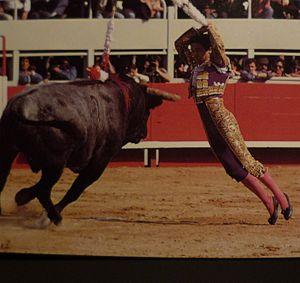
Dans le monde de la tauromachie, al quiebro désigne une manière de « poser », « planter » ou « clouer ». les banderilles particulièrement spectaculaire et très appréciée du public.
Richard Milian, né le 31 mars 1960 à Canohès dans les Pyrénées-Orientales, est un matador français.